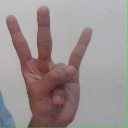
अक्षर: क्ष